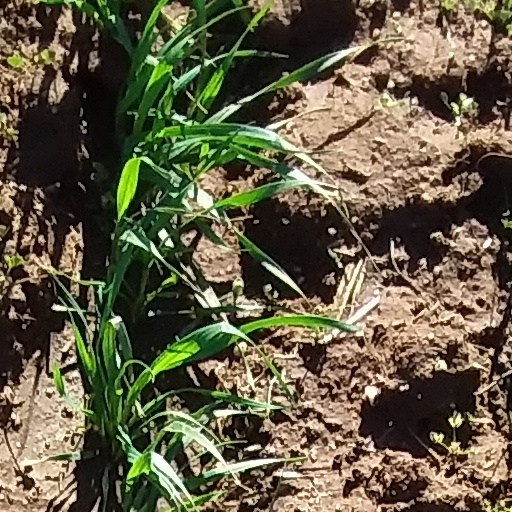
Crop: wheat